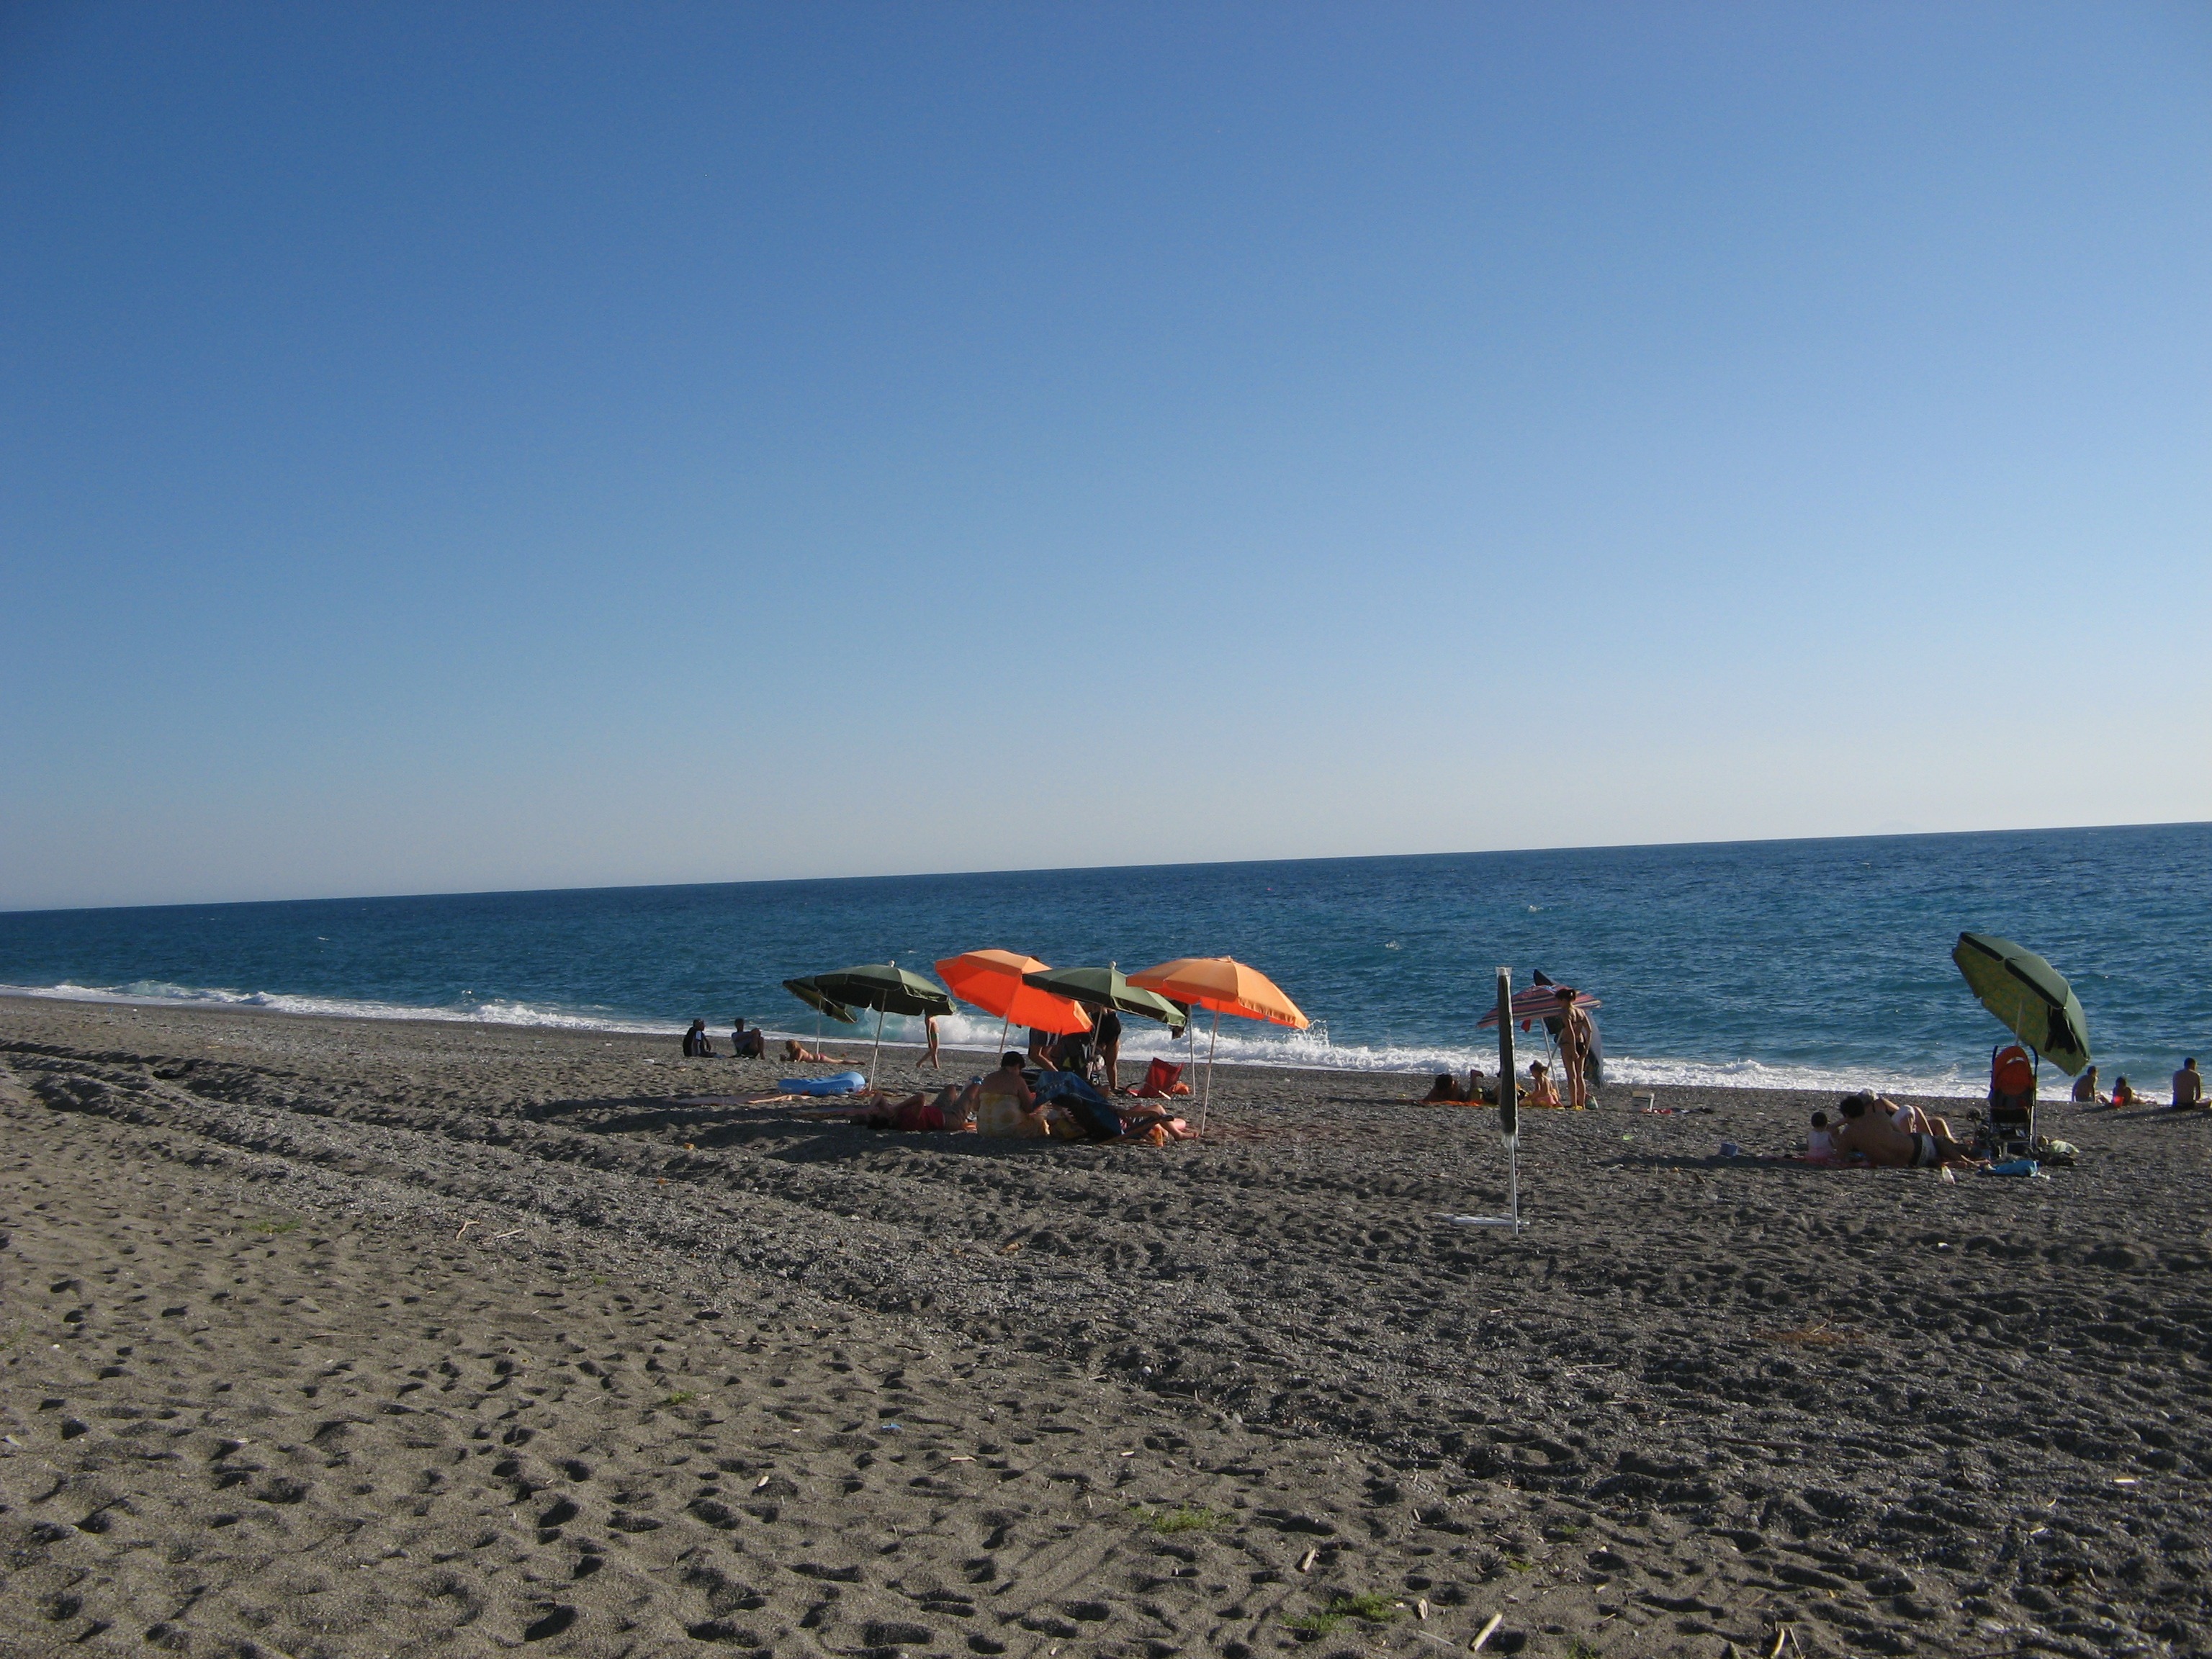
beach, landscape, sea, coast, sand, ocean, horizon, sky, sun, shore, wave, summer, vacation, bay, body of water, calabria, umbrellas, cape, belmonte calabro